1954 Mount Druitt 24 Hours Road Race

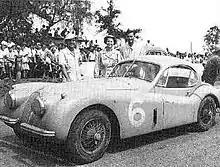
The winning Jaguar XK120 Coupe

The race was won by Geordie Anderson, Chas Swinburne and Bill Pitt driving a Jaguar XK120 Coupe.